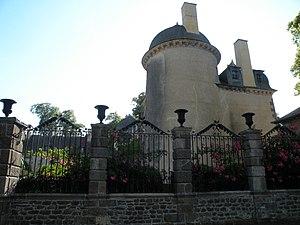
Château de Beauvais à Gévezé.
Gévezé est une commune française située dans le département d'Ille-et-Vilaine, en région Bretagne, peuplée de 5 301 habitants. Elle est située à environ 15 km au nord-ouest du centre de Rennes.
Le château de Beauvais est un château français situé sur la commune de Gévezé en Ille-et-Vilaine, à une quinzaine de kilomètres au nord de Rennes. Le château est inscrit au titre des monuments historiques par arrêtés du 18 décembre 1956 remplacé par un arrêté du 12 juin 2009.
Cet article recense les bâtiments protégés au titre des monuments historiques d’Ille-et-Vilaine, en France.